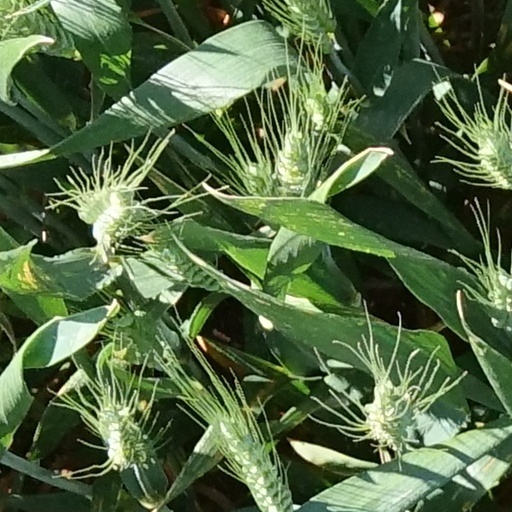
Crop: wheat